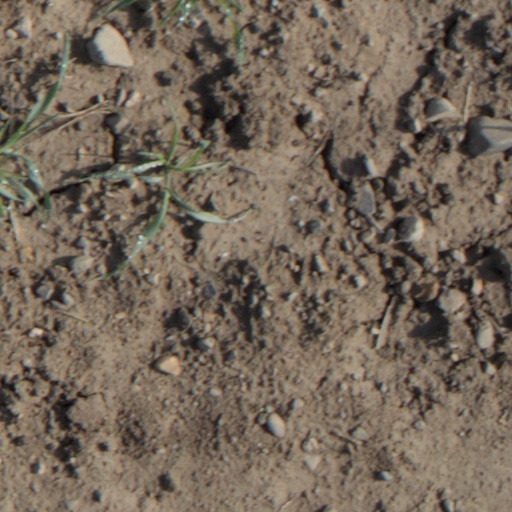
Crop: wheat